97th (The London Scottish) Heavy Anti-Aircraft Regiment, Royal Artillery

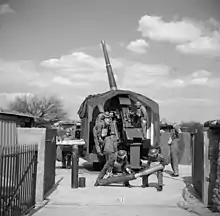
Static 4.5-inch HAA gun and crew, 1941.

While the "Luftwaffe" concentrated on Royal Air Force (RAF) airfields and radar stations in south east England during the Battle of Britain, 48 AA Bde was hardly involved, but on 1 September RAF Kenley and RAF Biggin Hill on the outskirts of London were heavily bombed and next day a raid up the Thames Estuary reached the edge of the London IAZ: on both days the raids were engaged by the guns. The docks were again bombed on 7 September, one bomber stream coming in over Surrey and being engaged by 48 AA Bde. This marked a change in tactics by the "Luftwaffe" and from now on London became the main target, by day and night. On 9 September an afternoon raid coming in over the South Coast was heavily attacked by the RAF, but some bombers came over Surrey to London to be engaged by 48 AA Bde. By now the number of HAA guns available in the IAZ had doubled to almost 200. Between 11 and 15 September, massed daylight aids approached London, but running battles with RAF fighters broke up most of the raids before they reached the IAZ. The Battle of Britain had been won, but from now on London would be bombed continuously by night in what became known as The Blitz.